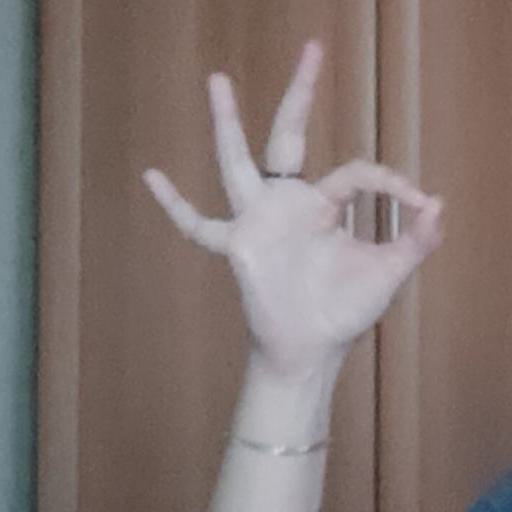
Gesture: ok